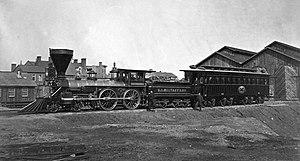
Le Canal des rivières James et Kanawha est un canal artificiel en Virginie, aux États-Unis, construit pour faciliter le transport de passagers et de marchandises par voie d'eau, entre les comtés de l'ouest de la Virginie et la côte.
Premier conflit total de l'ère moderne, la guerre de Sécession met en exergue le rôle déterminant que les chemins de fer joueront dans les conflits à venir, en particulier dans le domaine de la logistique et du transport de troupes. Le réseau particulièrement bien développé du Nord est d'un précieux secours pour le soutien logistique des opérations lointaines de l'armée de l'Union, tandis que les lacunes du réseau confédéré - dues principalement au faible niveau de développement industriel des États sécessionnistes - contribuent pour une bonne part à la défaite du Sud. Les deux camps comprennent d'emblée l'importance de cette nouvelle technologie dans la guerre moderne et consacrent d'importants moyens en hommes et en matériels à la destruction des réseaux ennemis et à la protection, la maintenance et le développement de leurs propres chemins de fer. Tout au long du conflit, de nombreux combats ont ainsi les lignes, des dépôts ou des nœuds ferroviaires pour enjeux et objectifs.